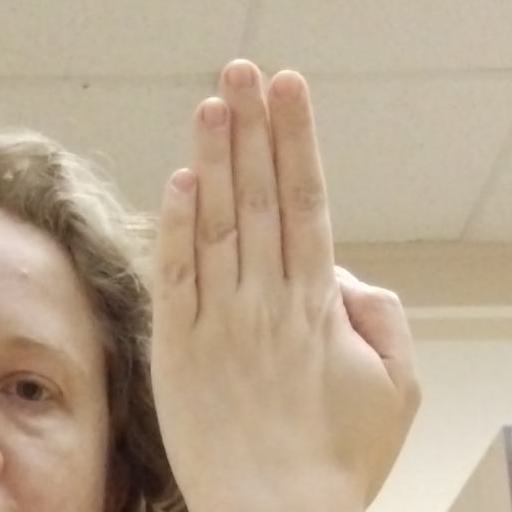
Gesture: stop_inverted